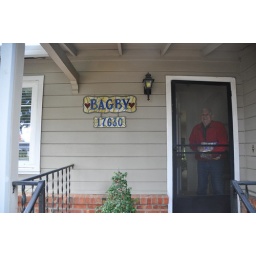
Ace at his front door. The stained glass address sign was made by his good friend, Gaylord Helm.